Silent Storm engine

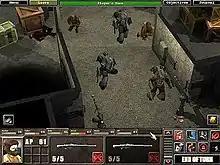
"Silent Storm" presents the player with a large array of tactical options, including two sets of equipped weapons, numerous stances, and several different firing modes. Terrain elevation is also completely fluid, with smooth ramps, sloping embankments, flights of stairs and ladders (not pictured).

The engine features an advanced physics model – nearly all structures are destructible, and ragdoll physics is employed for bodies with variation according to the precise velocity and impact of projectiles. Three-dimensional mapping allows for obstruction calculations and cover effects from any direction. Bullets ricochet, and their stopping power depends on the strength of the weapon. Also modeled are materials' effectiveness at stopping ordnance and visibility based on lighting conditions. All these effects are, however, exaggerated for a more cinematic experience (e.g., a hail of non-fatal bullets only makes the target shake, but a single fatal bullet can send the target flying), which has been praised by some reviewers as a feature. Reviewer Greg Kasavin commented that "pray and spray" tactics are quite viable, as the game uses silhouettes to mark enemies' estimated positions when they happen to lie out of eyesight but within earshot.